Medieval music

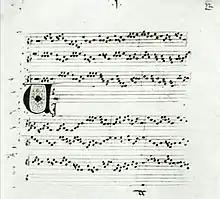
Pérotin's "Viderunt omnes", .

Medieval music used many plucked string instruments like the lute, a fretted instrument with a pear-shaped hollow body which is the predecessor to the modern guitar. Other plucked stringed instruments included the mandore, gittern, citole and psaltery. The dulcimers, similar in structure to the psaltery and zither, were originally plucked, but musicians began to strike the dulcimer with hammers in the 14th century after the arrival of new metal technology that made metal strings possible.